Fyrkat

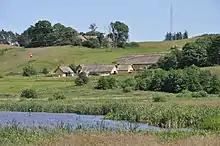
View of Viking Center Fyrkat.

In 1985, a longhouse was reconstructed besides the ramparts, just outside the fort. This reconstruction is claimed to be more accurate than the first longhouse reconstruction from 1948 at Trelleborg near Slagelse.